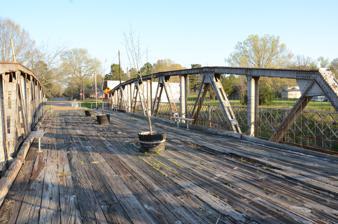
Building: Arkansas Highway 57 Bridge
Country: United States of America
Year built: 1928
United States historic place Arkansas Highway 57 Bridge U.S. National Register of Historic Places Location in Arkansas Show map of Arkansas Location in United States Show map of the United States Location Ruby Road (formerly AR 57), now closed, over Union Pacific RR., Stephens, Arkansas Coordinates 33°24′46″N 93°4′10″W / 33.41278°N 93.06944°W / 33.41278; -93.06944 Area less than one acre Built 1928 ( 1928 ) Architectural style Warren pony truss MPS Historic Bridges of Arkansas MPS NRHP reference No. 05001078 Added to NRHP September 28, 2005 The Arkansas Highway 57 Bridge is a Warren pony truss bridge in Stephens, Arkansas .  It carries an old alignment of Arkansas Highway 57 over a branch of the Union Pacific Railroad near the city center.  The bridge is now closed to traffic; the road on which it is located is now called Ruby Street.  The bridge is distinctive in Arkansas for two reasons: first, it was the last bridge of its type on a state highway, and it has a pedestrian sidewalk on the outside of the trusses.  It is unknown who built the trusses; the bridge was built in 1928. The bridge was listed on the National Register of Historic Places in 2005. See also List of bridges on the National Register of Historic Places in Arkansas National Register of Historic Places listings in Ouachita County, Arkansas References